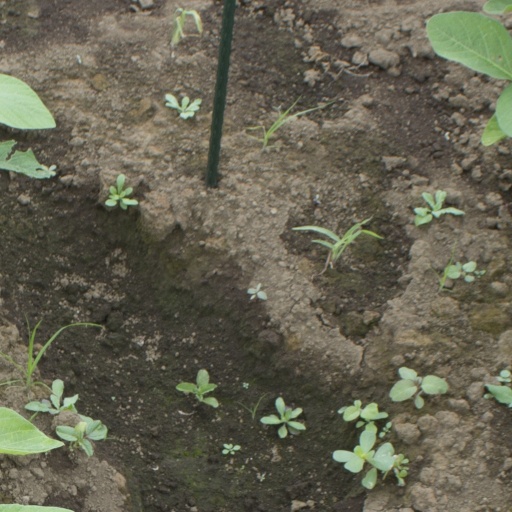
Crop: soybean